Stanley Savige

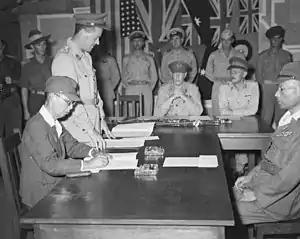
Men in uniform sit at a large wooden table. One is signing a document.

Although geographically the largest of the Solomon Islands, Bougainville was politically part of Australian New Guinea and Prime Minister John Curtin desired that Australia should contribute to the garrison. Savige’s II Corps was ordered to "reduce enemy resistance on Bougainville Island as opportunity offers without committing major forces". "To a commander like General Savige, who was not only deeply imbued with the doctrine of aggressiveness which was an AIF article of faith in both world wars but also burning to end his military career in a swirl of action,"" wrote correspondent John Hetherington, Savige's orders "were invitingly flexible." GHQ reckoned that there were no more than 12,000 Japanese left on Bougainville, while LHQ estimated 25,000. Actually, more than 40,000 Japanese were still alive on Bougainville in November 1944.